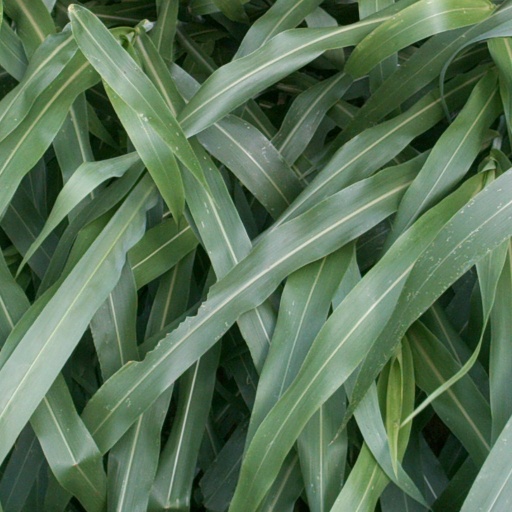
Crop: sorghum